Occultation

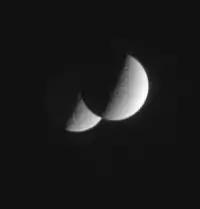
A grazing occultation of Rhea by Dione, two moons of Saturn, imaged by "Cassini–Huygens".

Stars may also be occulted by planets. Occultations of bright stars are rare. In 1959, Venus occulted Regulus, and the next occultation of a bright star (also Regulus by Venus) will be in 2044. Uranus's rings were first discovered when that planet occulted a star in 1977. On 3 July 1989, Saturn passed in front of the 5th magnitude star 28 Sagittarii. Pluto occulted stars in 1988, 2002, and 2006, allowing its tenuous atmosphere to be studied via atmospheric limb sounding.